Siege of Sarajevo

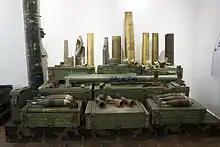
Examples of weapons used against Sarajevans displayed at Sarajevo Tunnel Museum

On 8 January 1993, Hakija Turajlić, the Deputy Prime Minister of Bosnia and Herzegovina, was assassinated by a Bosnian Serb soldier. Turajlić, who had gone to Sarajevo Airport to greet a Turkish delegation, was returning to the city in a United Nations armored vehicle that had taken him there when a force of two tanks and 40–50 Bosnian Serb soldiers blockaded the road. The Serbs, acting on radioed information from a Serbian military liaison officer at the airport that "Turkish fighters" were on their way to reinforce the Bosnian defenders, accused the three French soldiers manning the armored vehicle of transporting "Turkish mujahedeen". After a Serbian military liaison officer identified the passenger as Turajlić, the Serbs ordered the UN soldiers to hand him over. The rear door was opened, and one of the Serbs fired seven shots at Turajlić from an automatic weapon. Six bullets struck him in the chest and arms, killing him instantly. A Bosnian Serb soldier, Goran Vasić, was eventually charged with Turajlić's murder but was ultimately acquitted of that charge in 2002.